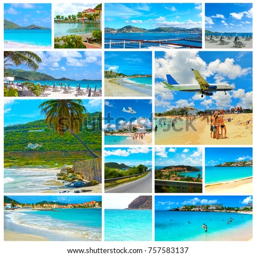
collage from views of the beach